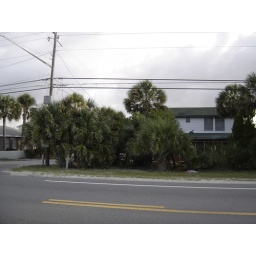
The house behind the palms on Front beach Rd in Bid-a-Wee beach, Panama City Beach, Florida